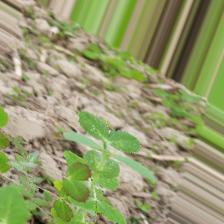
Label: Lentil Rust